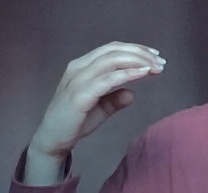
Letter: jeem